Antique (band)

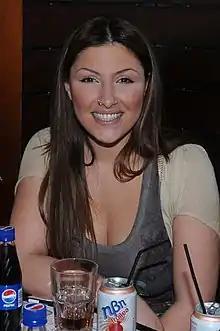
Helena Paparizou (2010)

In 1999, some DJ friends of Helena Paparizou's brother asked her to make a demo of the Notis Sfakianakis hit "Opa Opa". Paparizou told them that the lyrics are for a man, so she asked to sing it with her childhood friend Nikos Panagiotidis, whom she had met through her siblings at a Greek diaspora celebration in Stockholm. At that time, some record producers were undergoing a project to sign a duo consisting of a male and a female that would sing covers of traditional Greek hits oriented towards the Greek diaspora of Sweden, finally coming in contact with Paparizou, who recommended Panagiotidis; they formed Antique and were signed to newly formed indie label Bonnier Music, settling on the name because it left an impression of being "classic" and "timeless". Paparizou admitted that Greek music had been something of an acquired taste for her, and that the name "Antique" was probably a reflection of her childhood impression of it being something rather distant and old-fashioned; something that she only really associated with her summer holidays in Greece. Their debut single "Opa Opa" became a hit amongst the Greeks in Sweden and eventually entered the top ten in Sweden and Norway, making them the first act to enter into the Swedish top five with a song sung in Greek. Their later singles "Dinata Dinata", "Follow Me", and "Moro Mou" also charted well.